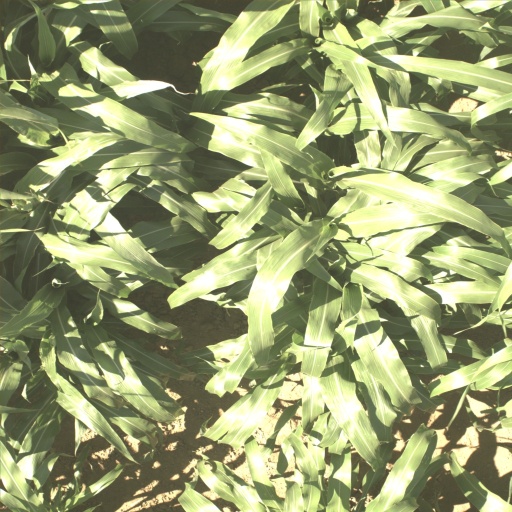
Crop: sorghum